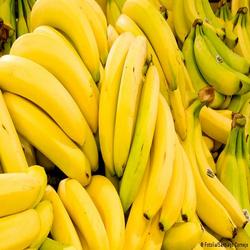
Label: Banana